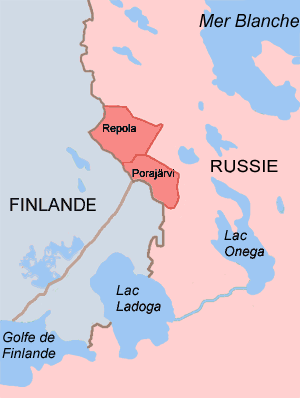
La guerre d'Hiver, connue également sous le nom de guerre soviéto-finlandaise ou guerre russo-finlandaise, éclate pendant la Seconde Guerre mondiale, le 30 novembre 1939 avec l'invasion de la Finlande par l'Union soviétique, peu de temps après l'échec des négociations engagées par les Soviétiques avec les Finlandais visant à créer une zone tampon pour protéger la ville de Leningrad, très proche de la frontière, d'une éventuelle attaque de l'Allemagne nazie — la Finlande étant dans la sphère d'influence soviétique selon les clauses secrètes du pacte germano-soviétique.